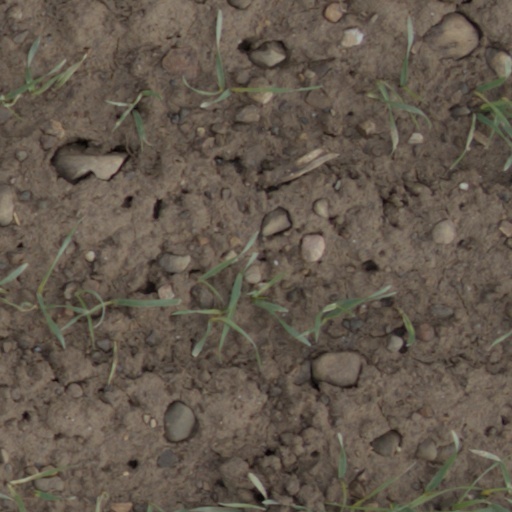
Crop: wheat